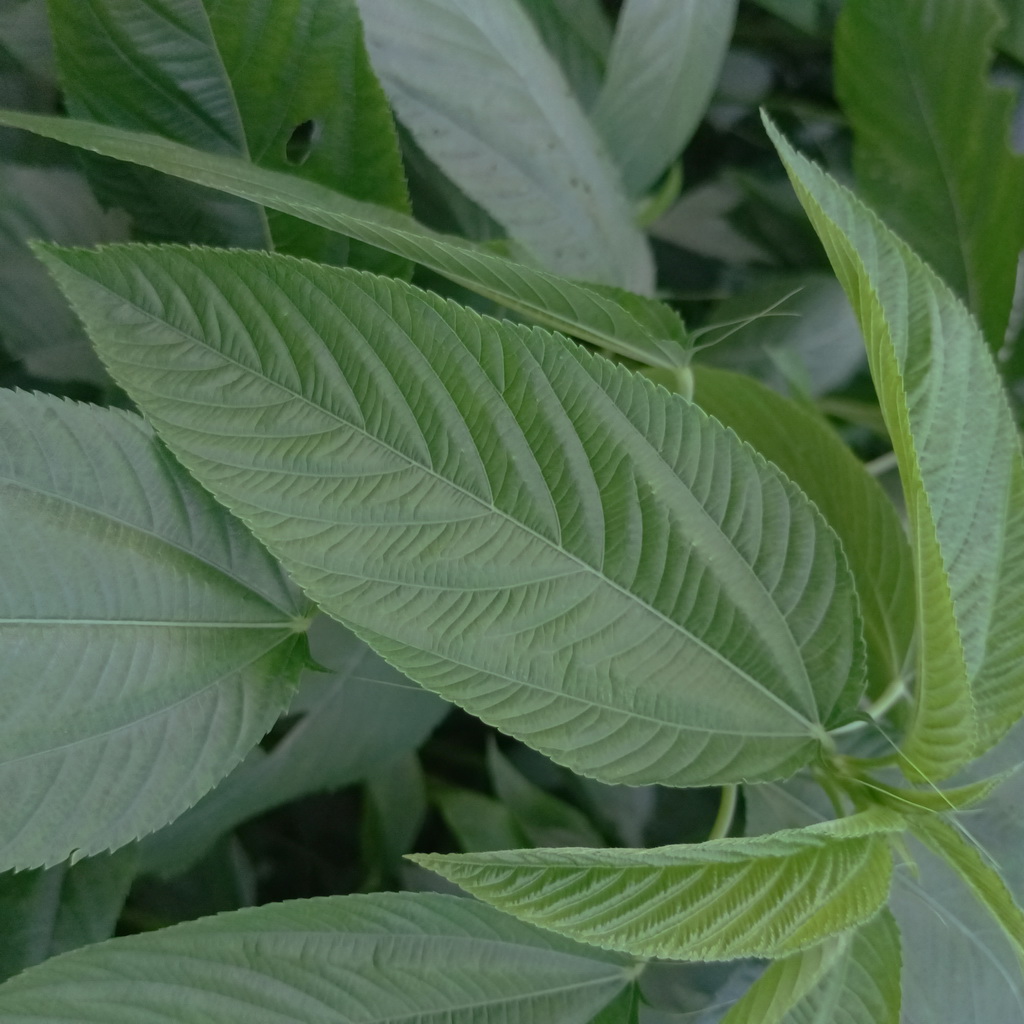
Label: Fresh